Marche

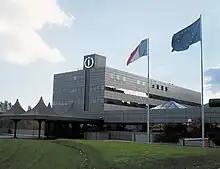
Indesit Headquarters in Fabriano, Province of Ancona. The home appliance sector represents the core of the regional industry

Prior to the 1980s, Marche was considered a rather poor region, although economically stable in some sectors, thanks particularly to its agricultural output and to the contribution of traditional crafts.